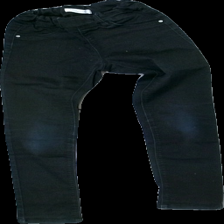
View: front
Type: Trousers
Category: Children
Brand: Name It
Colors: Black
Material: 100% cotton
Cut: Regular
Size: 134
Season: All
Price range: 50-100
Recommended usage: Reuse